Santosh Kumar (actor)

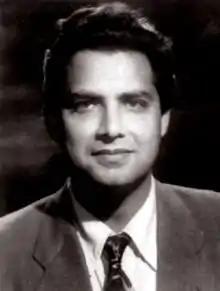
In 1962 film Mousiqaar

Syed Musa Abbas Raza, (25 December 1925 – 11 June 1982) better known as Santosh Kumar, was a Pakistani film actor who was popular in the 1950s and 1960s. He is also known as "The First Romantic Hero of Pakistan" and is often recognized for his role in Pakistani cinema. He was from an Urdu-speaking family from Lahore, Pakistan. His brother Darpan was also a film actor during the same period, while his other brother S. Suleman was a film director.